Christ Carrying the Cross

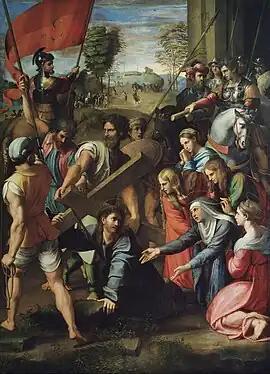
"Christ Falling on the Way to Calvary", Raphael, 1516–1517

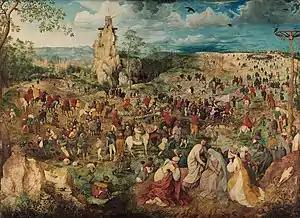
"Procession to Calvary", Pieter Bruegel the Elder, 1564

The carrying of the cross is mentioned, without much detail, in all the canonical Gospels: , , and . Only John specifically says Jesus carried his cross, and all but John include Simon of Cyrene, who was recruited by the soldiers from the crowd to carry or help carry the cross. Modern scholars, following descriptions of criminals carrying crossbars by Plautus and Plutarch, often take the Gospel description as meaning Jesus, then Simon, carried only a heavy patibulum, the crossbar, to a pole, stipes, which was permanently driven into the ground at Golgotha. However, in Christian imagery Jesus, and Simon, carry the complete cross—both patibulum and stipes.